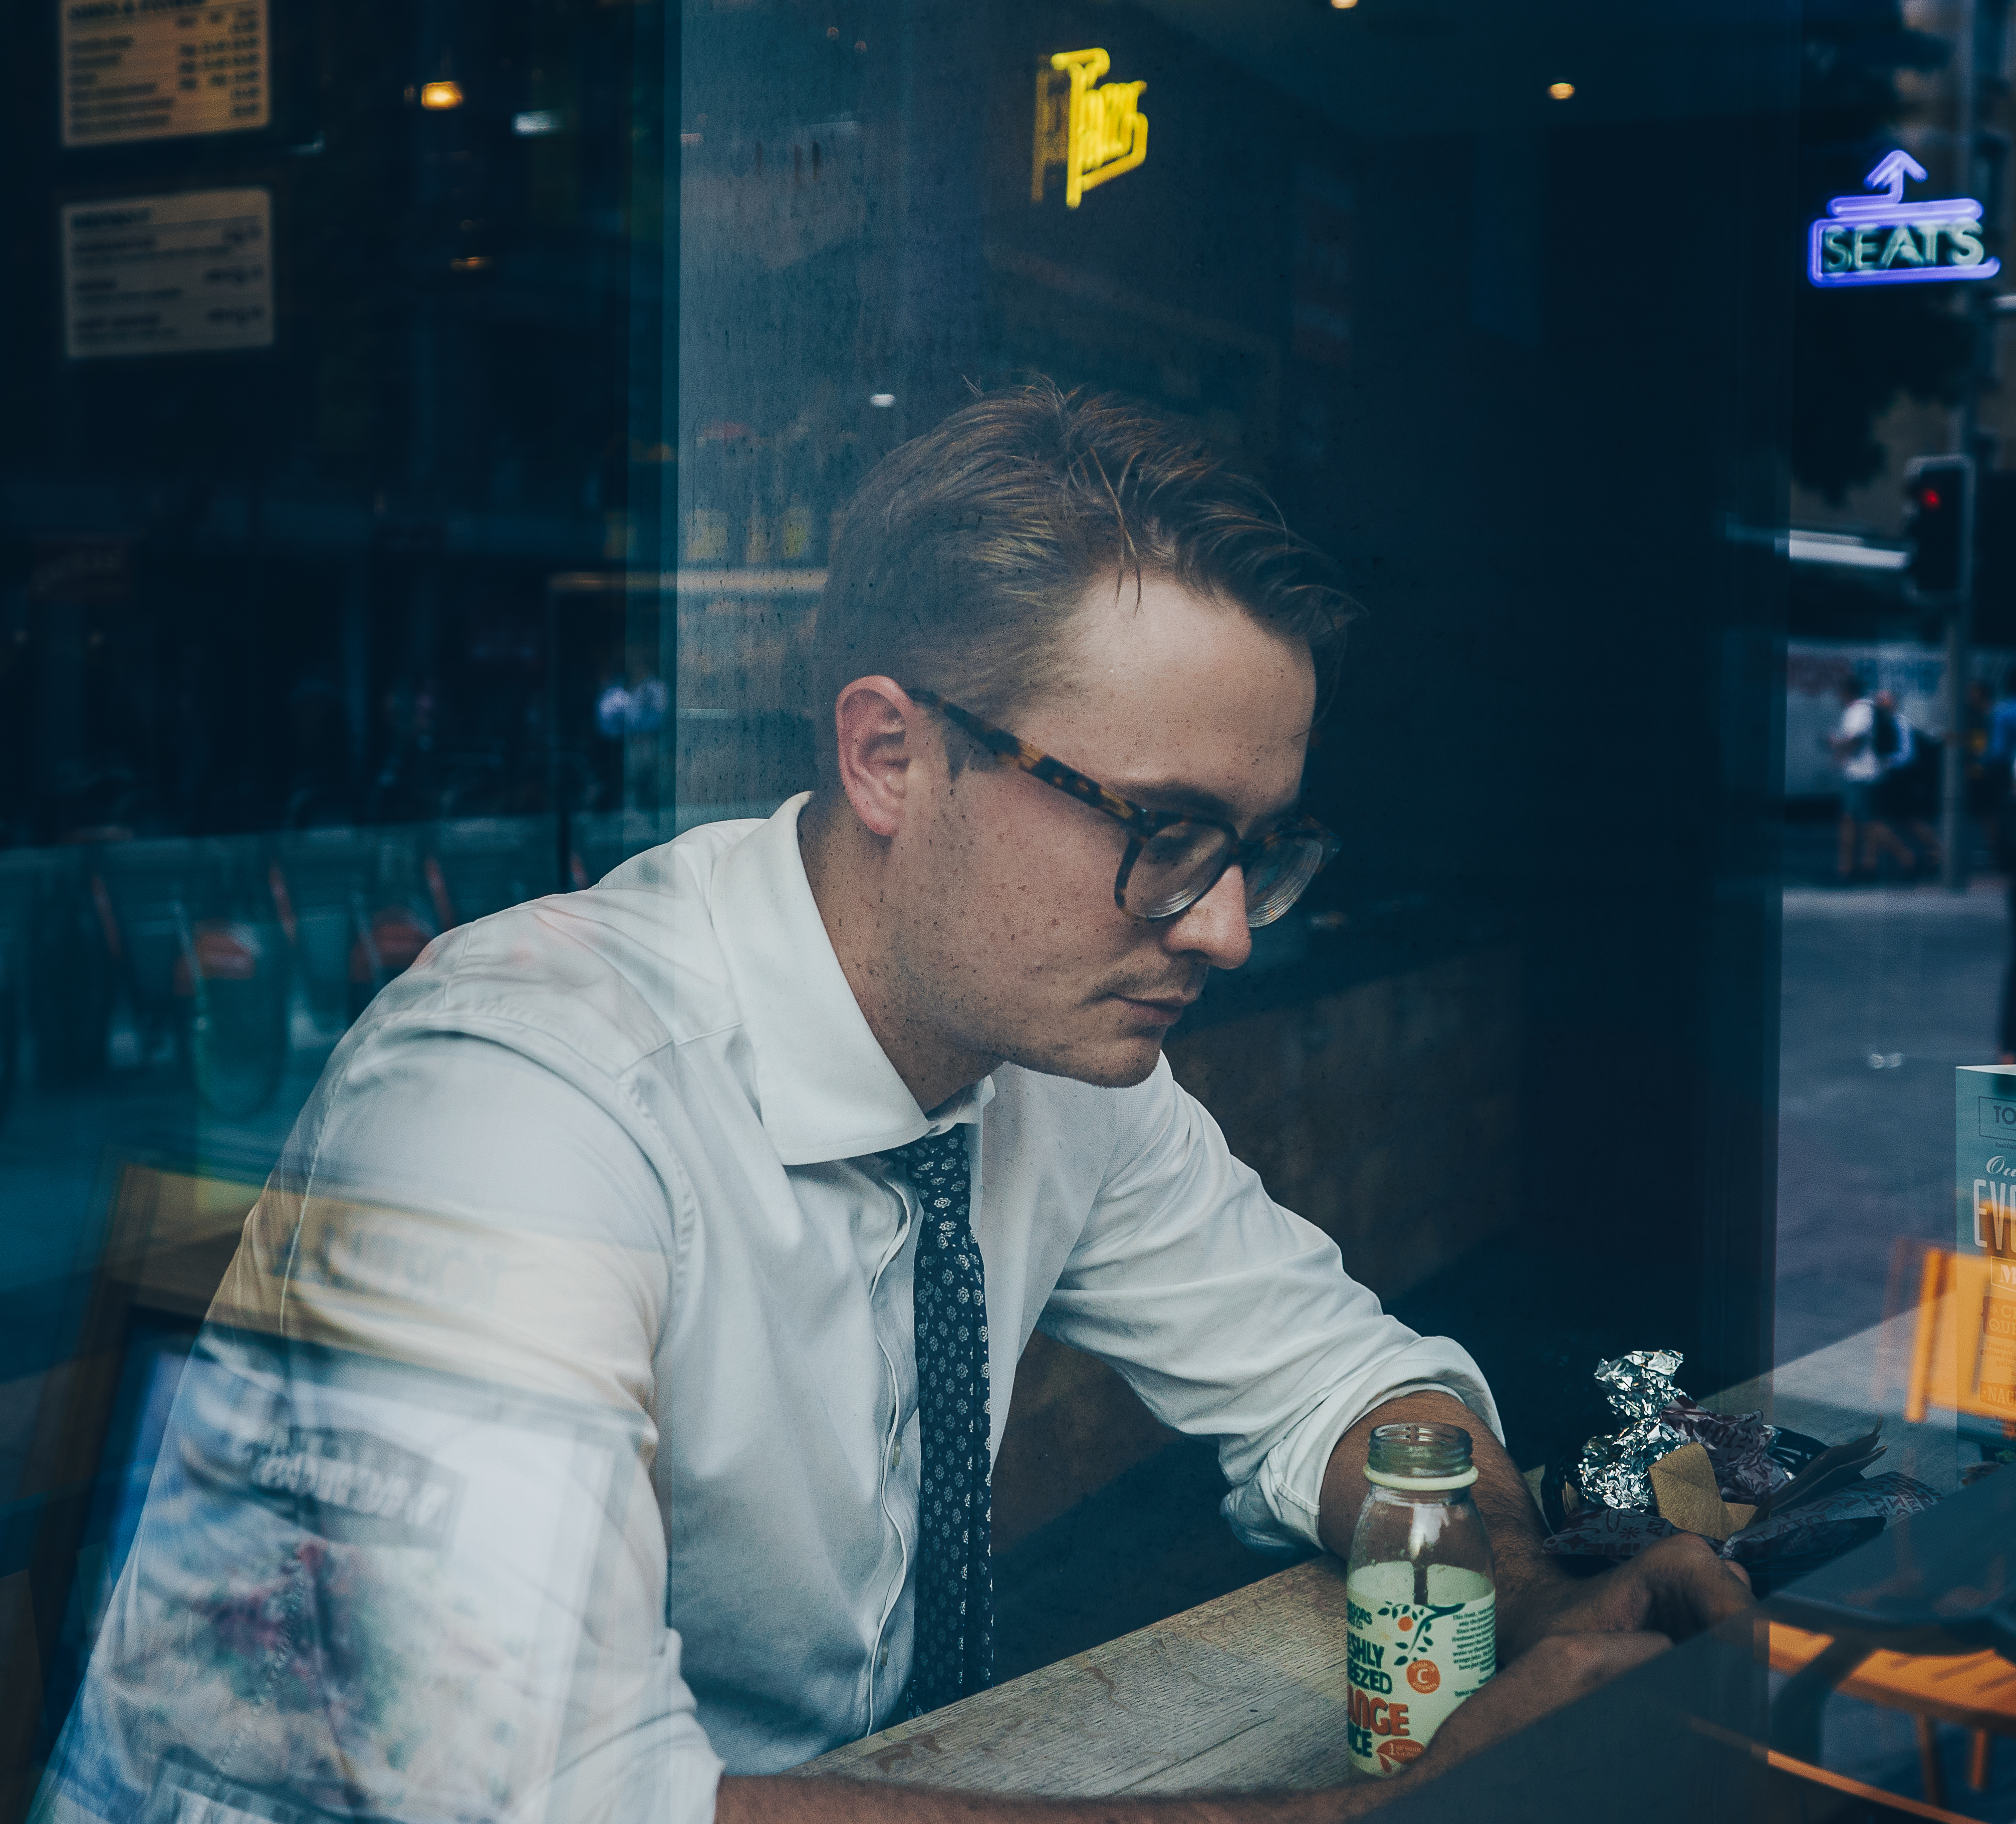
man, person, window, male, guy, blue, caucasian, photograph